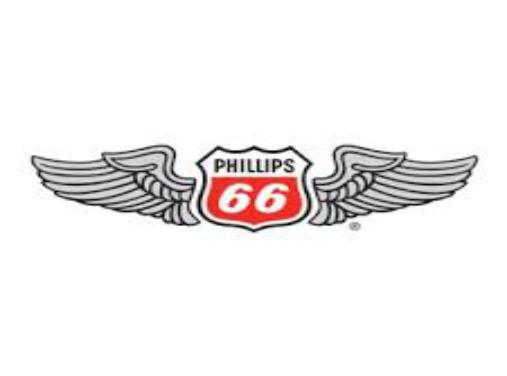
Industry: Transportation